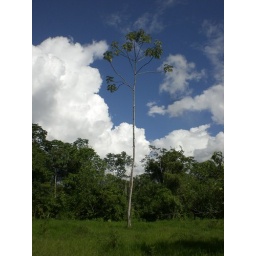
tall tree in the short forest